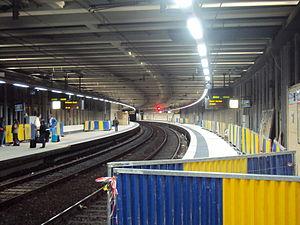
Les quais de la Gare de Bruxelles Schumann en 2013
La gare de Bruxelles-Schuman, anciennement « gare de Bruxelles-Est » ou « gare de la rue de la Loi », est une gare ferroviaire belge de la ligne ligne 161, de Schaerbeek à Namur, située à Bruxelles-ville sous le boulevard Charlemagne et le Berlaymont, siège de la Commission européenne.